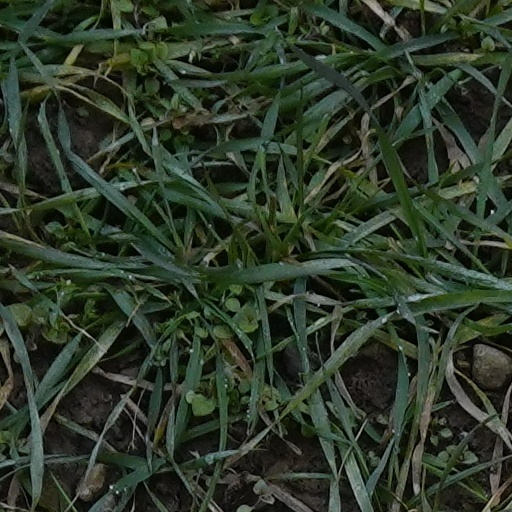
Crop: wheat